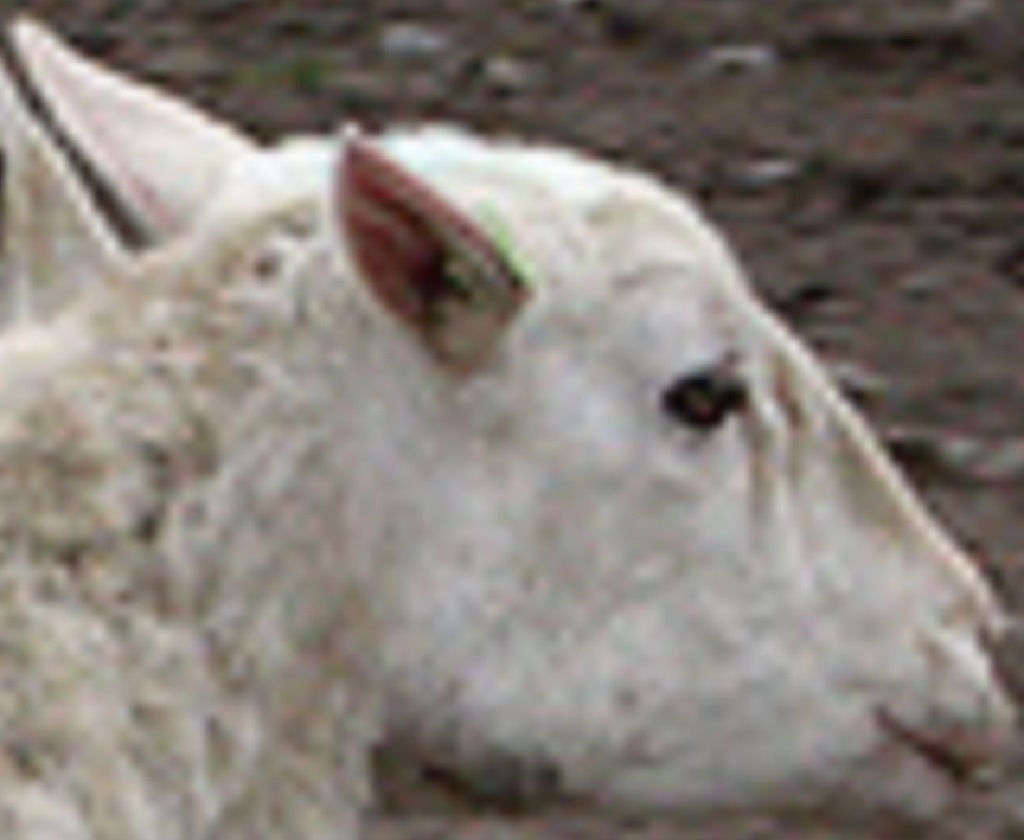
Label: pain